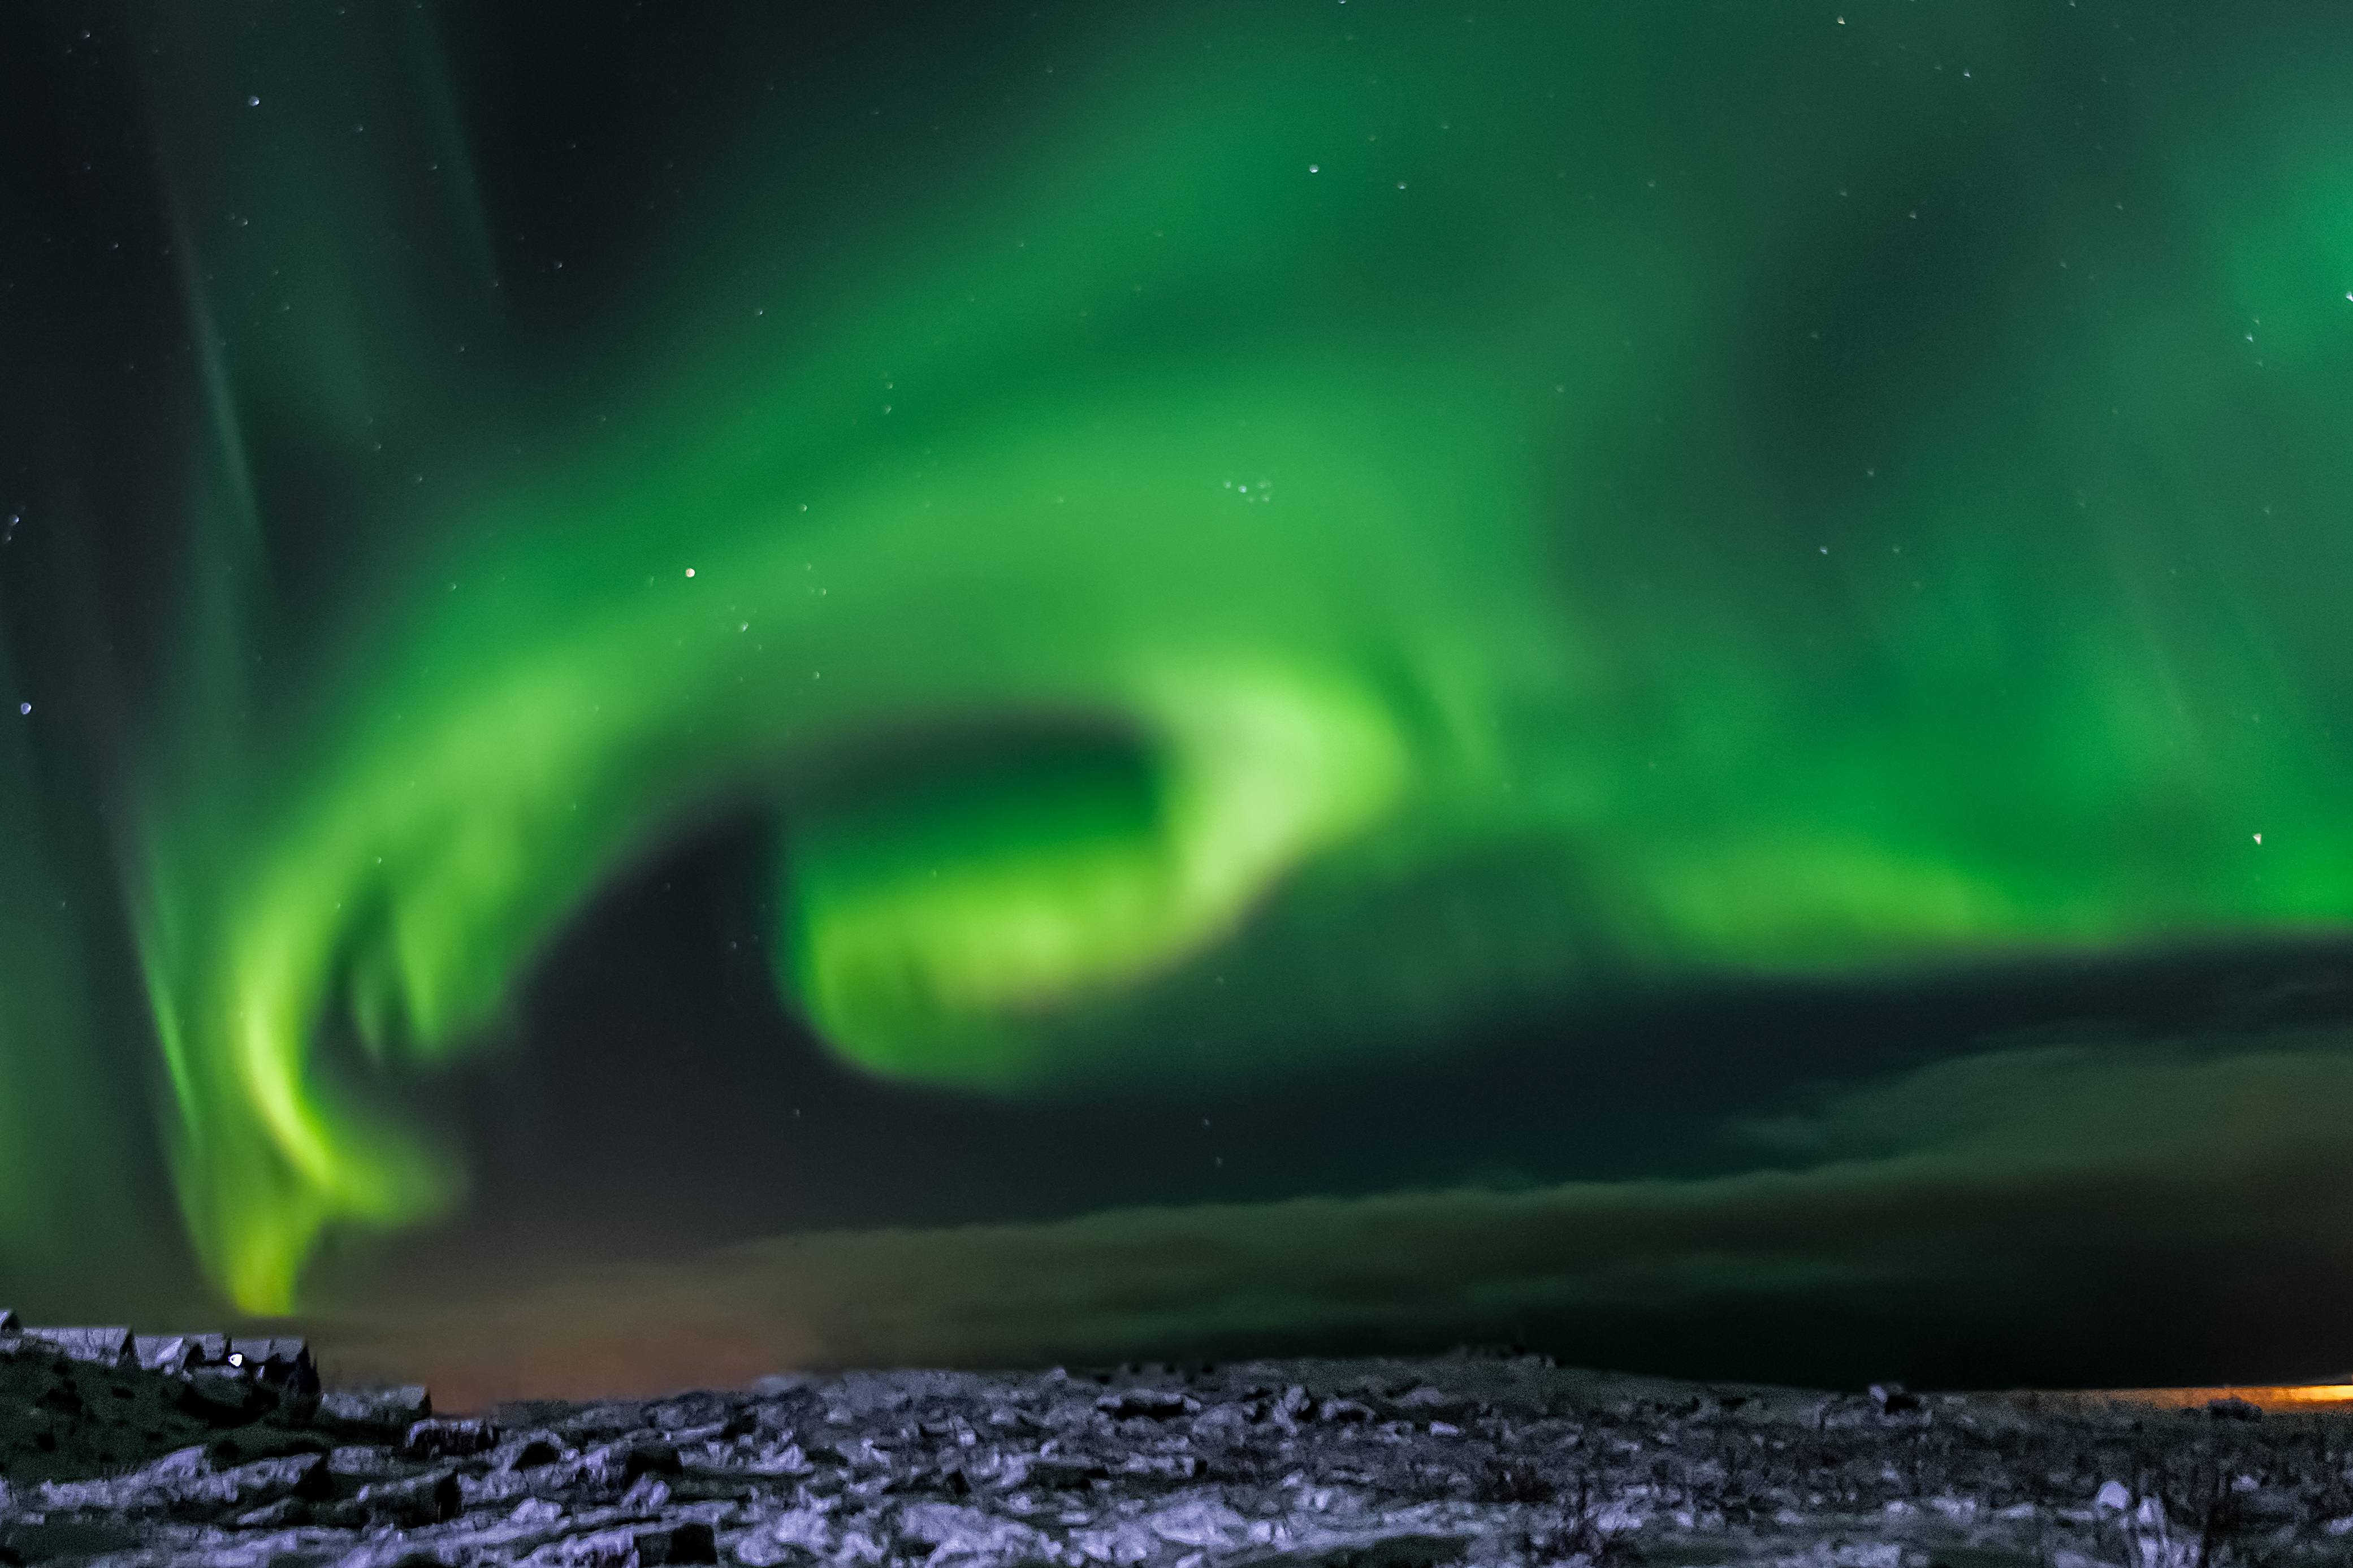
aurora, green, sky, nature, light, water, geological phenomenon, atmosphere, night, space, cloud, landscape, dawn, wind, arctic, winter